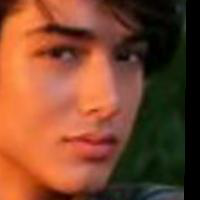
Age group: age 21-30